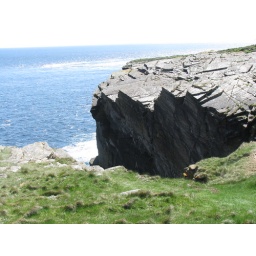
The white water is from rocks near the surface-they call this a skerry